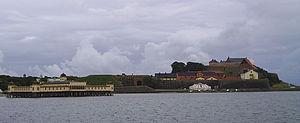
La forteresse de Varberg est utilisée entre la fin du XIIIᵉ siècle et 1830. Elle est construite par Jacob Nielsen contre le Danemark, dont le roi déclare Nielsen hors-la-loi.